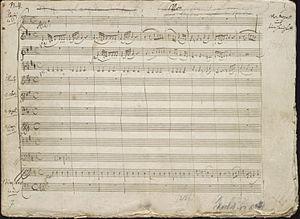
Le Concerto pour piano nᵒ 26 en ré majeur dit du Couronnement, K. 537, est un concerto pour piano de Mozart.